Ranjitsinhji

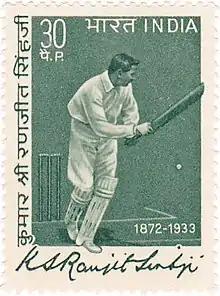
Ranjitsinhji on a 1973 stamp of India

Bateman's work on cricket and the British Empire identifies Ranjitsinhji as an important figure in helping build "imperial cohesion", adding that his "cultural impact was immense". Bateman identifies in particular the use of Ranjitsinhji's image during his era in advertising in England and Australia. This was a marked turnaround from the racism Ranjitsinhji had faced early in his career, which he had tried to overcome with techniques such as adopting the pseudonym, "Smith". The popularity of an Indian playing cricket in England and for England was remarked upon during Ranjitsinhji's era. W. G. Grace directly linked Ranjitsinhji's celebrity to "his extraordinary skill as a batsman and his nationality".